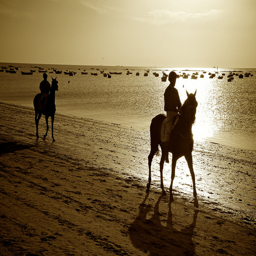
two people riding horses on a beach near a body of water
Two people are riding horses by the ocean.
A pair of people ride on horses on the beach.
Two people on horseback riding along the beach.
Two men are riding camels on a beach